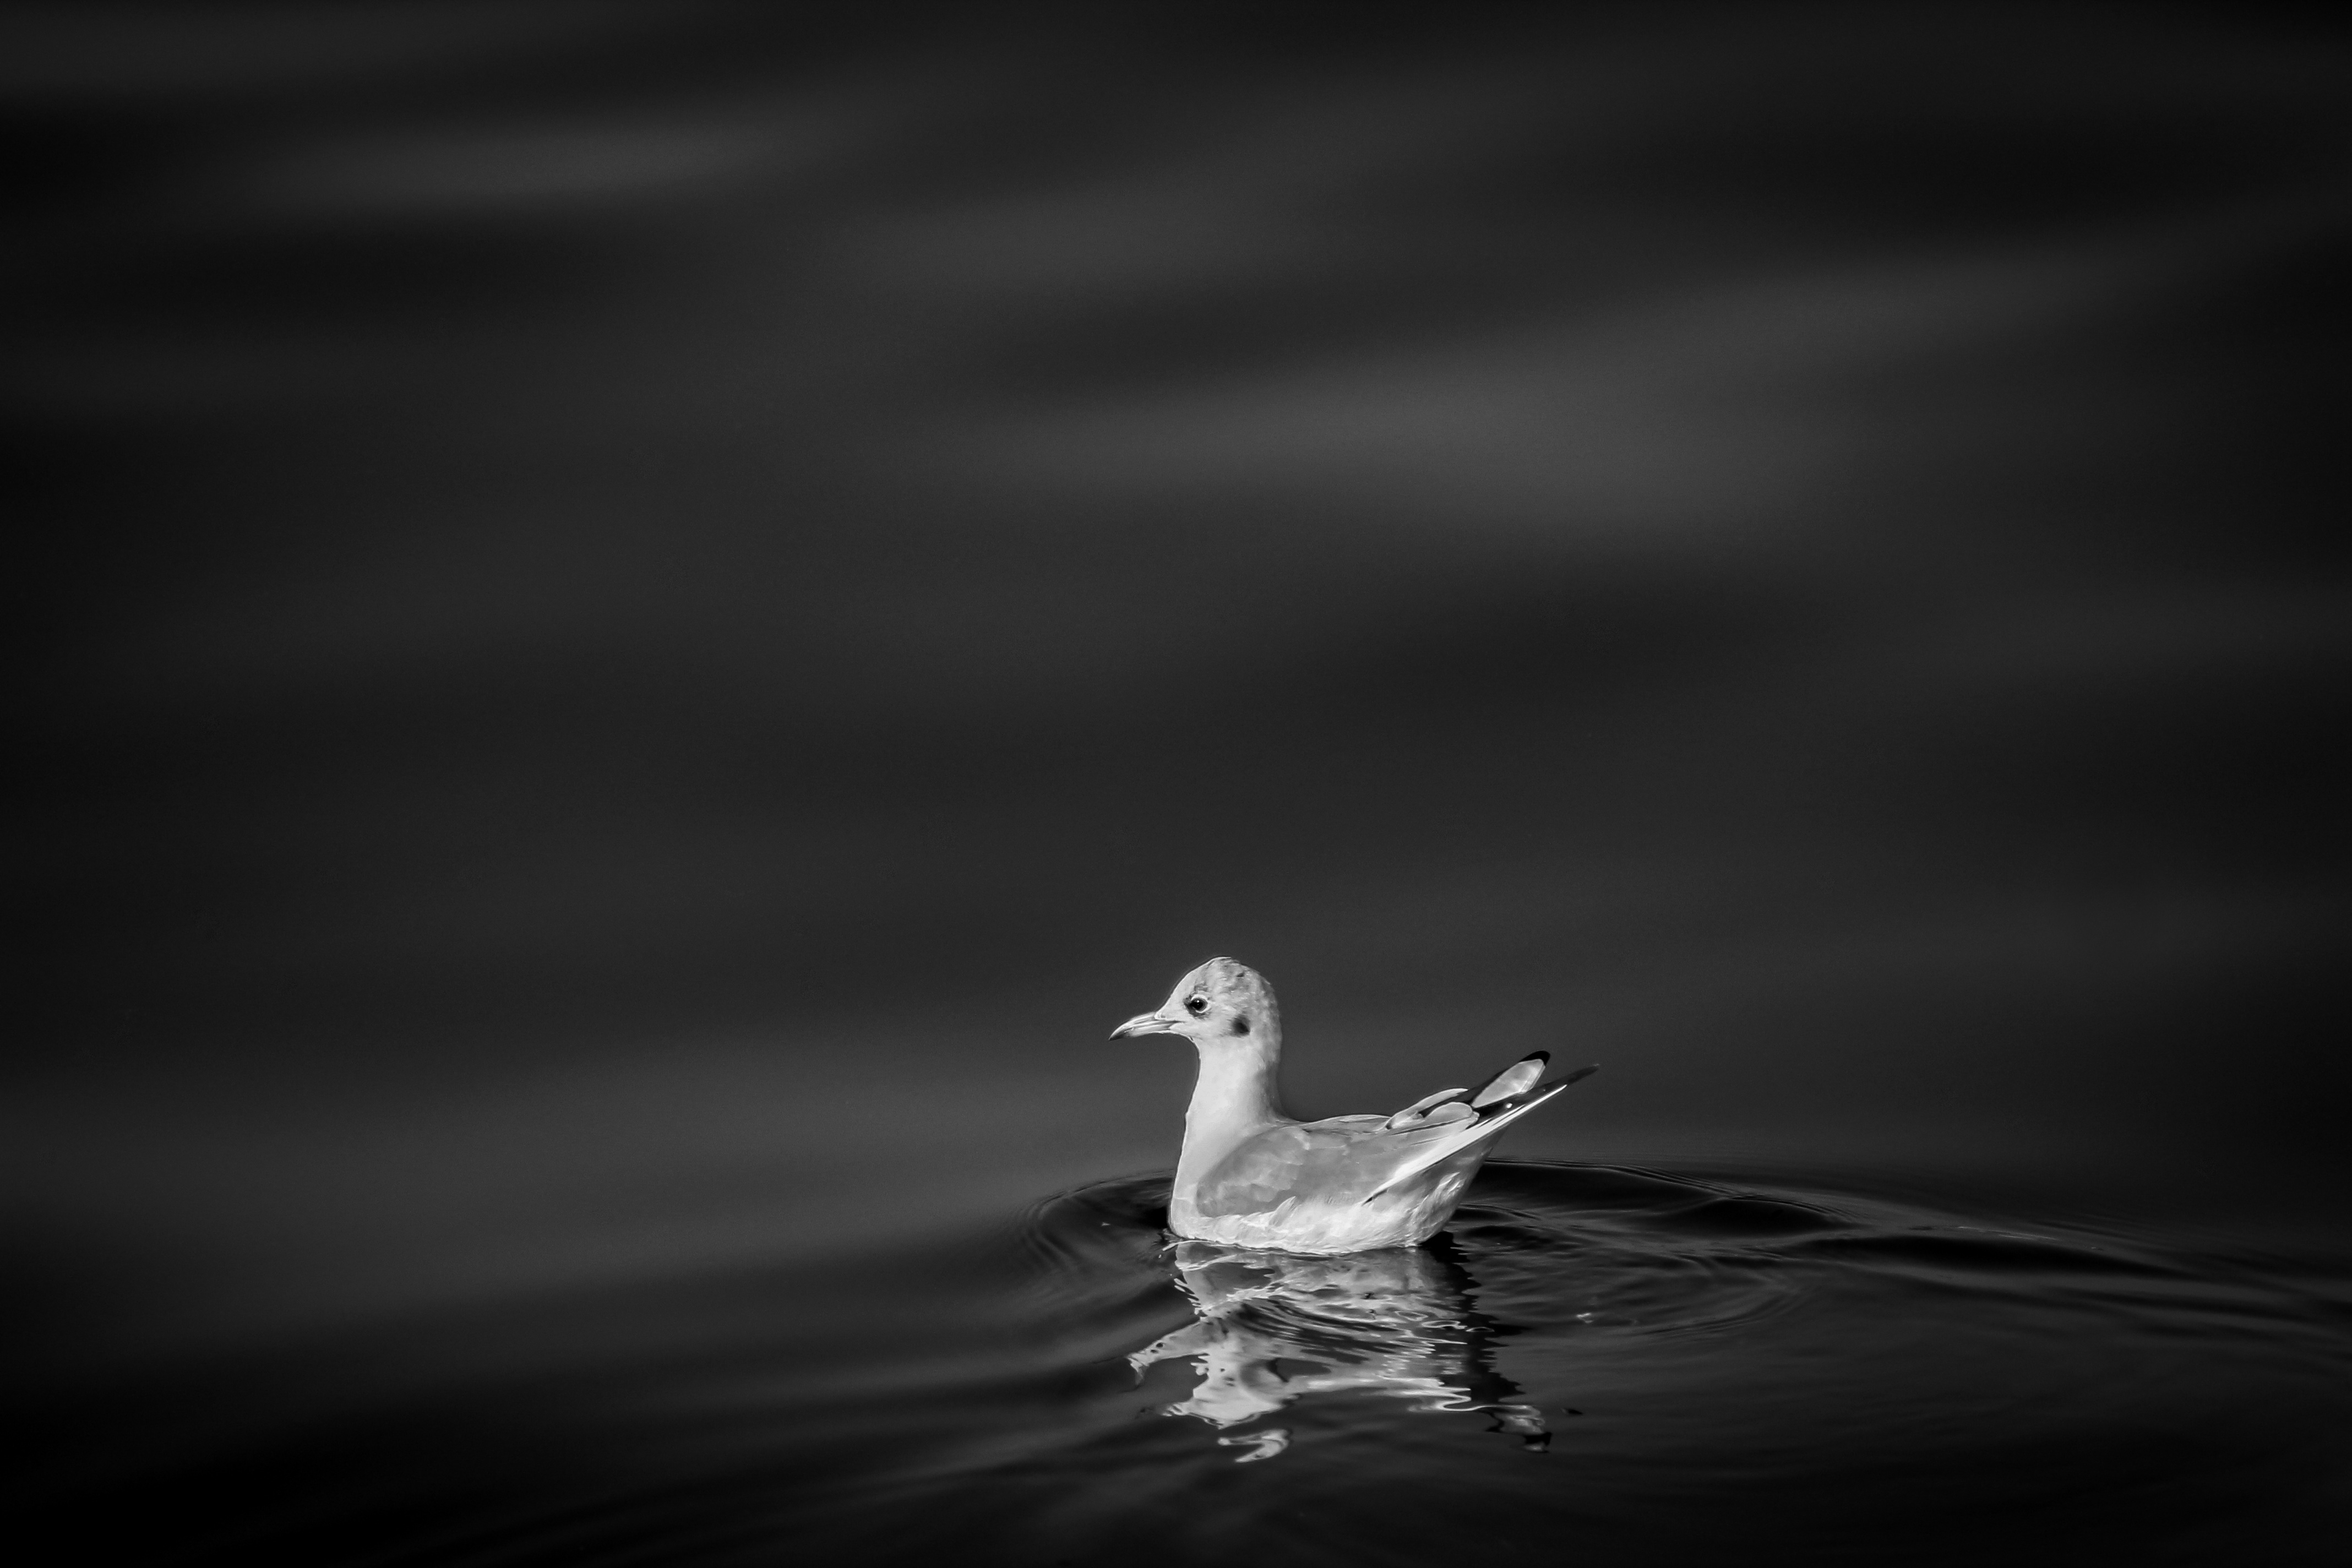
hand, water, nature, bird, wing, light, abstract, black and white, white, photography, lake, animal, reflection, darkness, black, monochrome, beauty, beautiful, monochrome photography, computer wallpaper